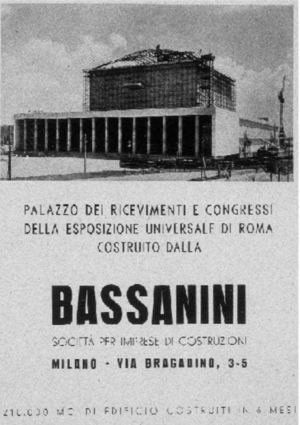
Le Palazzo dei Ricevimenti e dei Congressi, plus connu sous le nom de Palazzo dei Congressi, est un bâtiment à Rome situé dans le quartier EUR ; conçu par Adalberto Libera et commencé en 1938, il a été achevé en 1954.